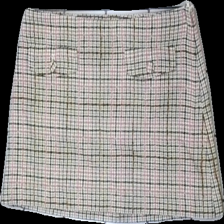
View: front
Type: Skirt
Category: Ladies
Brand: H&M
Colors: Beige, Pink, Black, Multicolor
Material: 75% wool, 25% polyester
Pattern: Checkered print
Cut: Regular
Size: 38
Season: All
Price range: 50-100
Recommended usage: Reuse
Description: Checkered miniskirt for women